Ernest Maunoury

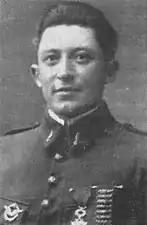

Sous Lieutenant Ernest Joseph Jules Maunoury was a French flying ace during World War I. He was credited with eleven confirmed aerial victories. He survived the war, only to die in a flying accident on 21 September 1921.